Justine Constance Wirix-van Mansvelt

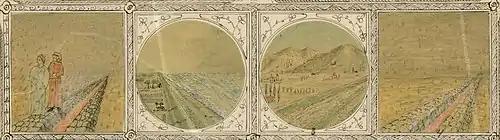
Miniatures to "The divine Comedy" Inf. XV: 1–9

In the Netherlands around 1900 the interest in the ancient Italian culture and language revitalized. In 1904 the Dutch Department of Internal Affairs grounded the 'Nederlandsch Instituut' (Dutch Institute) in Rome (at present the (KNIR)), to catalogue the documents on Dutch history in the just released Vatican archives. From the beginning the institute also stimulated the research of Roman Antiquity and art.